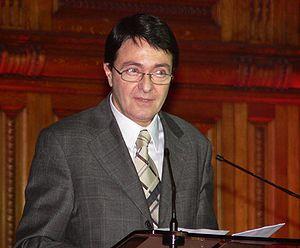
Jacques Stern, cryptologue français, s'apprêtant à recevoir la médaille d'or du CNRS
Jacques Stern, né le 21 août 1949, est un cryptologue français de renommée internationale. D'après le site Cryptostats, c'est le chercheur français vivant ayant le plus important nombre de publications aux congrès CRYPTO/EUROCRYPT, les plus prestigieux en cryptologie. Il est actuellement membre du collège de l'Autorité de régulation des communications électroniques et des postes
La médaille d'or du CNRS est la récompense scientifique française la plus prestigieuse. Elle est décernée par le Centre national de la recherche scientifique tous les ans depuis sa création en 1954. Elle « distingue l'ensemble des travaux d'une personnalité scientifique de renom ». Le CNRS décerne également des médailles de l'innovation, plusieurs médailles d'argent et de bronze chaque année, ainsi que des médailles de cristal à ses ingénieurs, techniciens et personnels administratifs.